Louisville Metro Hall

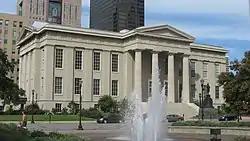
Front of the courthouse

The Louisville Metro Hall is the center of Louisville, Kentucky's government. It currently houses the Mayor's Office and the Jefferson County Clerk's Office for marriage licensing, delinquent tax filings, and the deeds room. The building was placed on the National Register of Historic Places in 1972. Construction began in 1836, and both the City of Louisville and Jefferson County governments starting using it in 1842.